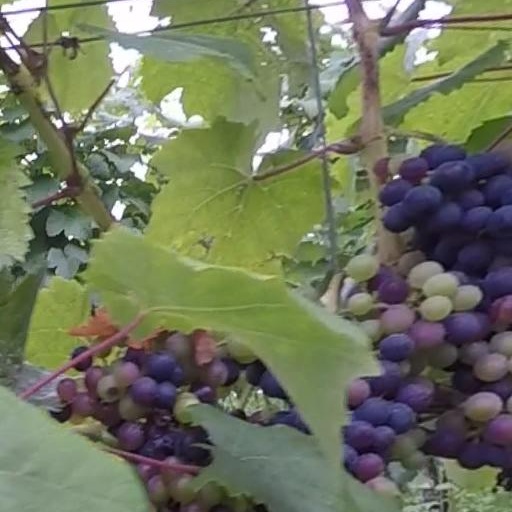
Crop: grape